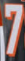
Number: 7